Edward Preston Young

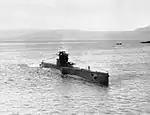
HMS/M "P555". Young's first command

Returning to port on Christmas Day 1942, Young received a signal ordering him to return to the United Kingdom to attend the Commanding Officer's Qualifying Course (COQC). Arriving back in England in January 1943, Young passed the COQC (or "perisher" as it was commonly known) and was appointed commanding officer of , an American S-class boat acquired by the Royal Navy in 1942. Young commanded the boat, known as "State Express" after the cigarette brand, for three months before being appointed as commander of a new boat, then under construction. On his appointment to "P555", Young was the first British RNVR officer to command a submarine.